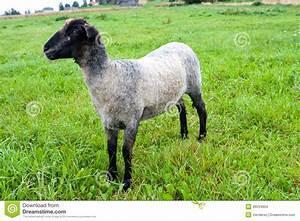
sheep